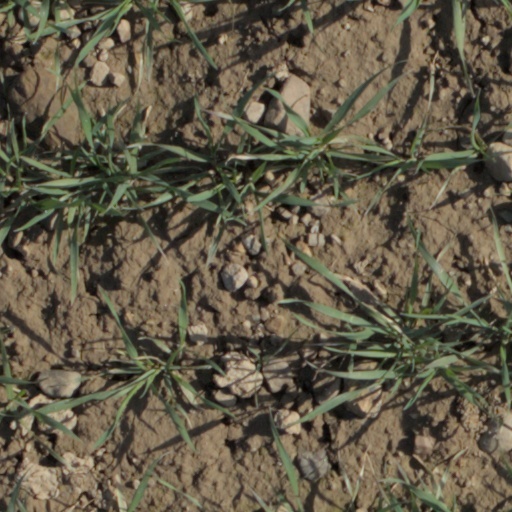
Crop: wheat